List of battleships of Italy

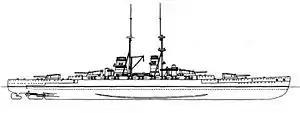
Line-drawing of the "Francesco Caracciolo" class

The next Italian battleship design represented a major qualitative step forward. The design was prepared by Rear Admiral Edgardo Ferrati, and was intended to match the latest foreign battleships, such as the British . The new ships were to be armed with a main battery of eight guns and had a top speed of , much faster than any contemporary design. The "Francesco Caracciolo" class was ordered in 1914; the lead ship was laid down that year, and the other three vessels were laid down in 1915. After Italy entered World War I in May 1915, work slowed dramatically, as resources were diverted to more pressing needs. Work on the ships stopped completely by March 1916, and the three ships begun in 1915 were scrapped shortly after the end of the war. In 1919, the Italian Navy considered completing "Francesco Caracciolo" as an aircraft carrier similar to the British or as a floatplane carrier, but both proposals were too expensive for the cash-strapped navy. Ultimately, she was broken up for scrap in 1926.